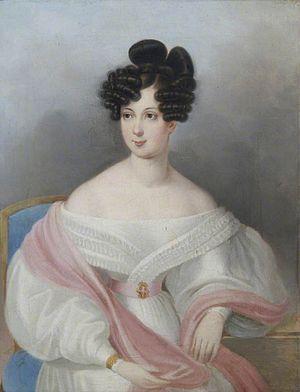
La comtesse Claudine Rhédey de Kis-Rhéde était l'épouse du Duc Alexandre de Wurtemberg. Son fils, François, Duc de Teck, est le père de Mary de Teck, reine consort de George V du Royaume-Uni.
Johann Nepomuk Ender, né le 4 novembre 1793 à Vienne et mort le 16 mars 1854 dans cette même ville, est un peintre et graveur sur cuivre autrichien. Il est le frère jumeau de Thomas Ender et le père d'Eduard Ender, tous les deux peintres.